Niki Mäenpää

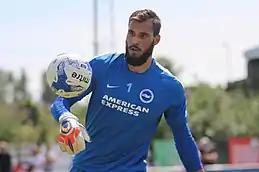
Mäenpää playing in a pre-season friendly for Brighton & Hove Albion in 2015

Niki Emil Antonio Mäenpää (born 23 January 1985) is a Finnish professional footballer who plays as a goalkeeper for Super League Greece club Athens Kallithea. He began his senior club career playing for the Lens reserve team, before signing with Den Bosch at age 21 in 2006.